1914 Leith Burghs by-election

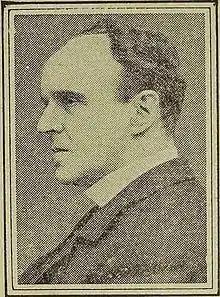
Currie

A General Election was due to take place by the end of 1915. By the summer of 1914, the following candidates had been adopted to contest that election. Due to the outbreak of war, the election never took place.